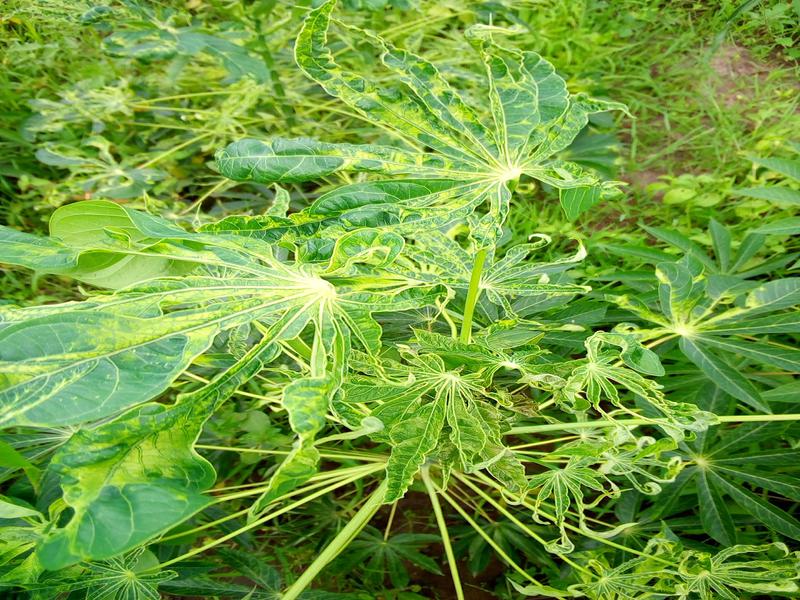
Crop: cassava
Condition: mosaic_disease